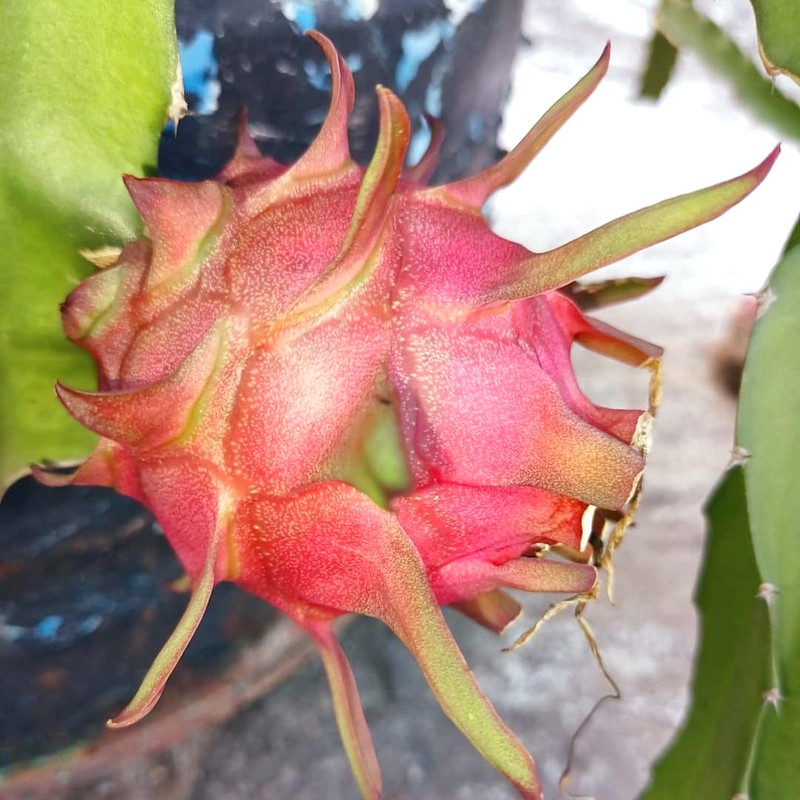
Label: Fresh Dragon Fruit